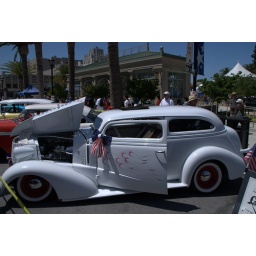
Redwood City has a car show on the 4th around the courthouse building -- here is my collection